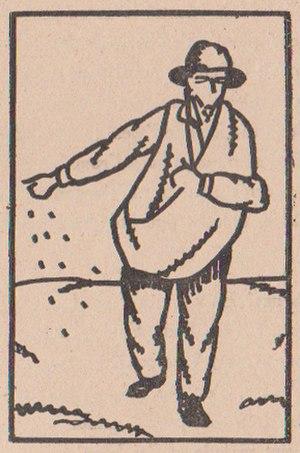
Dessin de Germain Delatousche
Maurice Hallé est un auteur de poèmes en "parler" beauceron. Né à Oucques, capitale de Petite-Beauce et "monté" à Montmartre, il y déclamait ses poèmes et fut un animateur de la vie montmartroise. Ses poèmes ont fait l'objet de deux publications en 1921 et 1944. En 2019, un livre a été publié sur sa vie, ses poèmes et les autres auteurs amis qu'il a fréquentés ou qu'il aurait pu fréquenter.
Germain Delatousche, né le 27 août 1898 à Châtillon-en-Dunois et mort le 31 octobre 1966 à Bouguenais, est un peintre et illustrateur français.